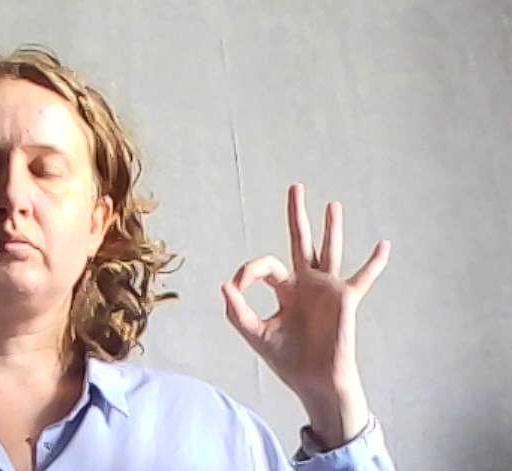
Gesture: ok